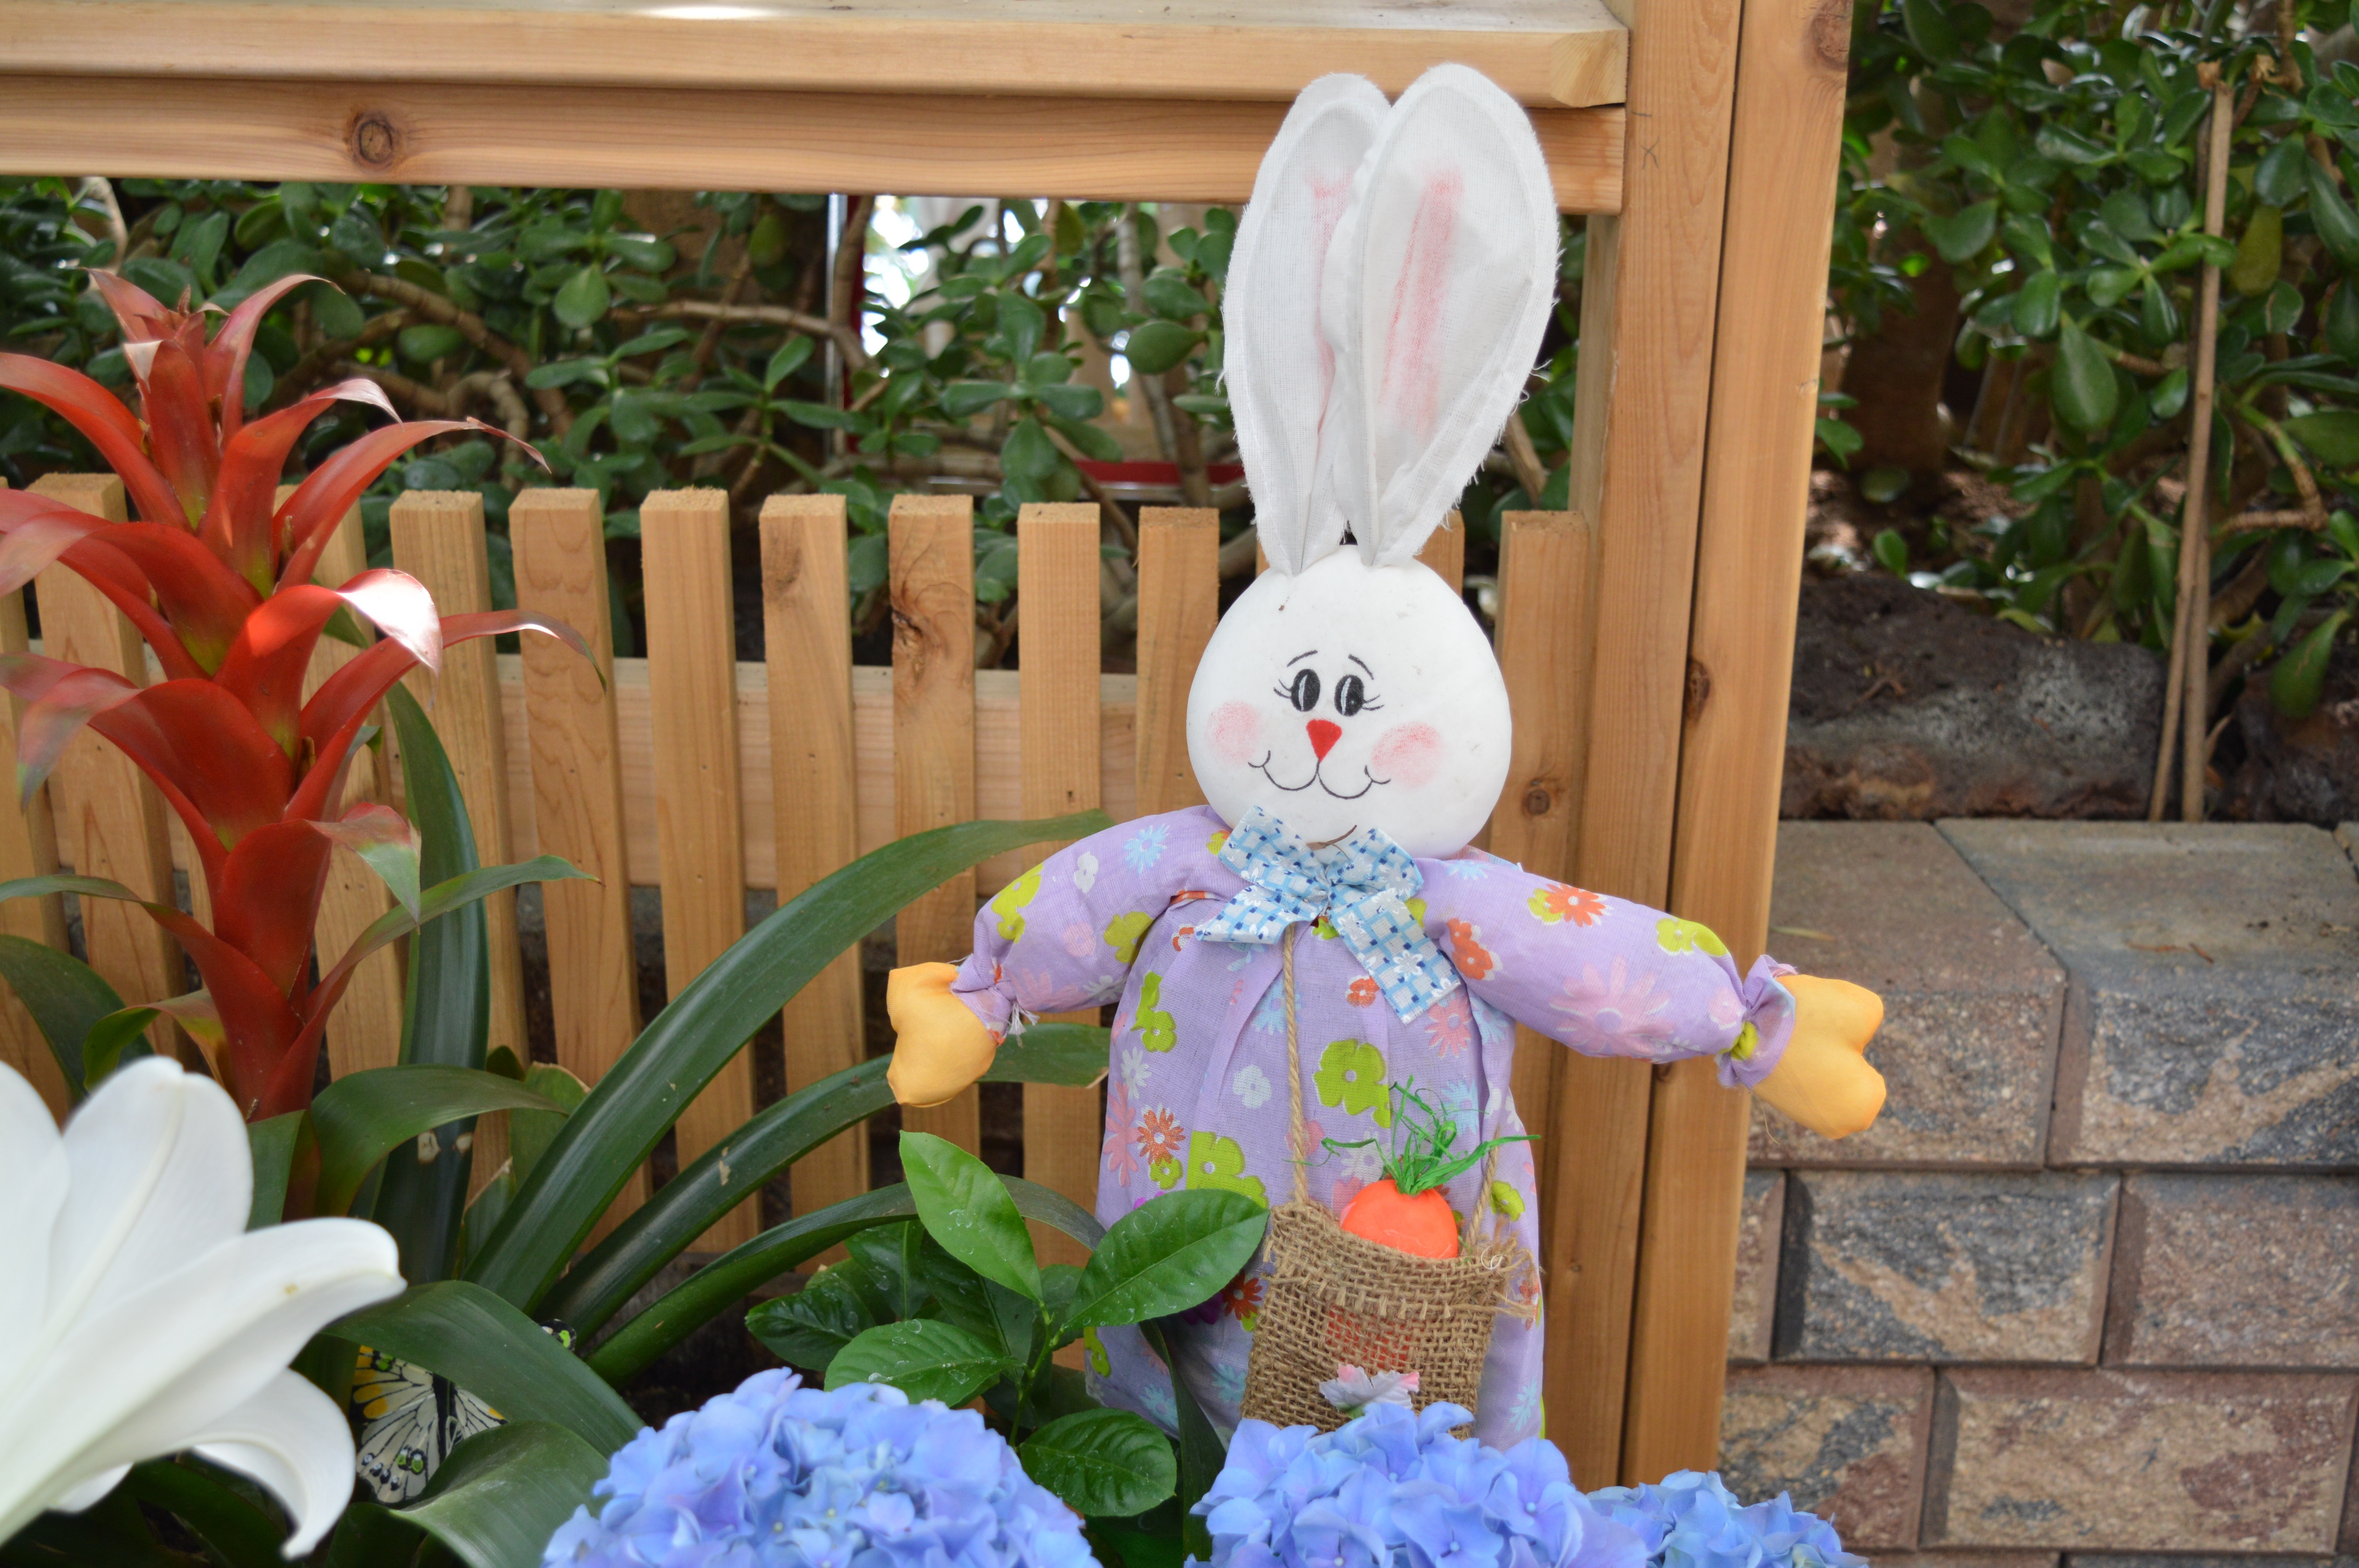
nature, flower, animal, cute, spring, holiday, brown, garden, toy, rodent, rabbit, hare, ears, seasonal, easter, bunny, floristry